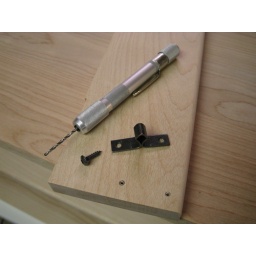
Holes are predrilled to a good depth, and perfectly in their marks. Time to attach the cabinet door catchplate.